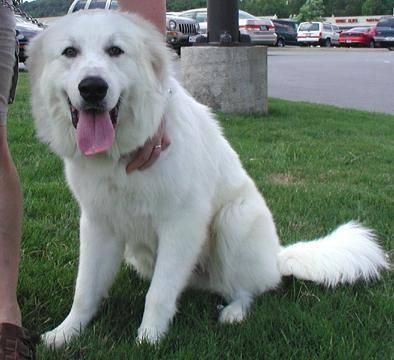
dog